Leopold Karpeles

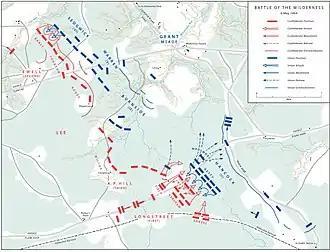
Actions in the Wilderness, May 6, 1864

In May 1864, the unit marched to join Ulysses S. Grant's Army of the Potomac in the middle of the Overland Campaign, arriving near Spotsylvania County, Virginia on 6 May, joining it after an overnight march hastened as a result of the unfolding Battle of the Wilderness. Advancing through difficult terrain and low visibility owing to musket smoke, Karpeles was assigned to Company H in the regiment's leading element. Once it made contact with the Confederate Army, the 57th was heavily engaged in brutal fighting; nearly half of the 548 men who entered the battle became casualties. The unit ended up taking heavier casualties than any other regiment at the battle, and had one of the highest casualty rates of the war, including Bartlett, who was wounded in the head by a bullet.